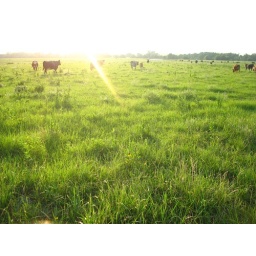
A field of cows in the morning light.